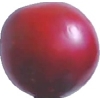
Label: cherry_wax_red